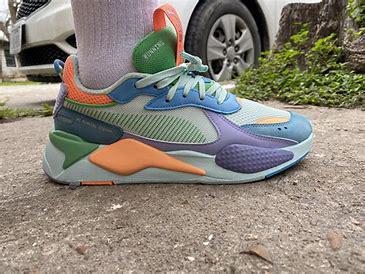
Brand: Puma
Model: Rs